Chris Wedge

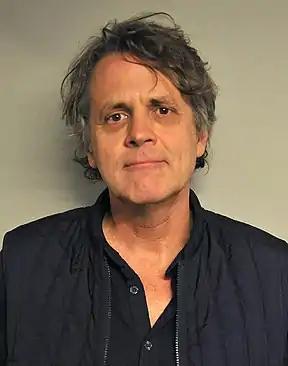
Wedge in 2014

John Christian Wedge (born March 20, 1957) is an American filmmaker, animator, and voice actor. He is best known for being the lead animator of the sci-fi action film "Tron" (1982), co-founding the now defunct animation studio Blue Sky Studios, and directing the short film "Bunny" (1998) and the feature films "Ice Age" (2002), "Robots" (2005) and "Epic" (2013). Wedge has received two Academy Awards nominations: one for "Bunny", for which he won Best Animated Short; and "Ice Age", nominated for Best Animated Feature. He also created and voiced the character Scrat in the "Ice Age" franchise (2002–2022).